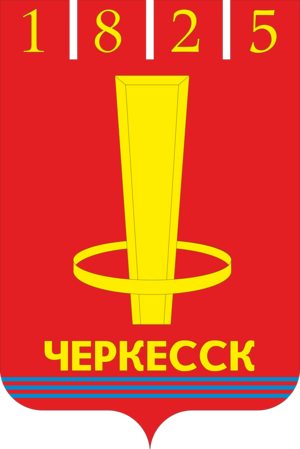
Tsjerkessk
Tsjerkessk er hovedstad i republikken Karatjajevo-Tjerkessien i Rusland. Byen ligger ved floden Kuban i Nord-Kaukasus, omkring 1300 km sydøst for Moskva. Tsjerkessk har 123.128 indbyggere.